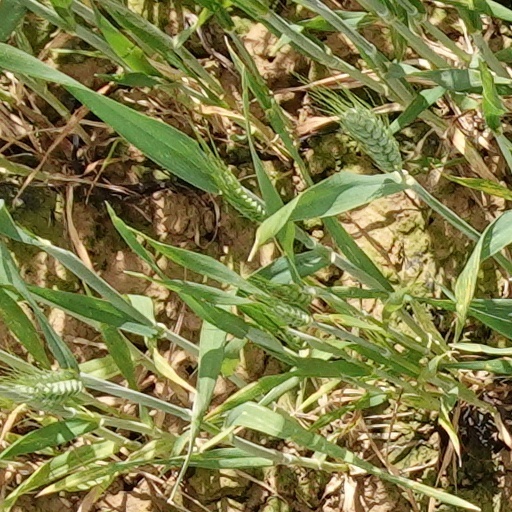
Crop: wheat